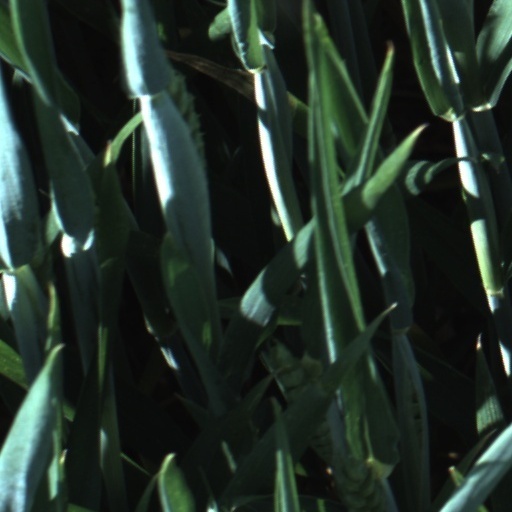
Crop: wheat